Ceja Vineyards

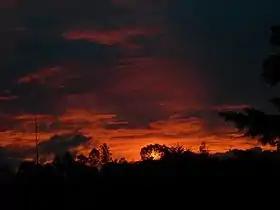
The gate of Ceja Vineyards

Ceja Vineyards is a family-owned winery in Napa founded by Mexican-American immigrants. The Ceja family have been growers in the Napa and Sonoma valleys in California for three generations. The wine production company was founded in 1999 and focuses on premium wines. The principals are; Amelia Moran Ceja, President; Martha Ceja, Vice President; Pedro Ceja, Secretary; and Armando Ceja, Treasurer. As of 2008 production is around 10,000 cases per year.